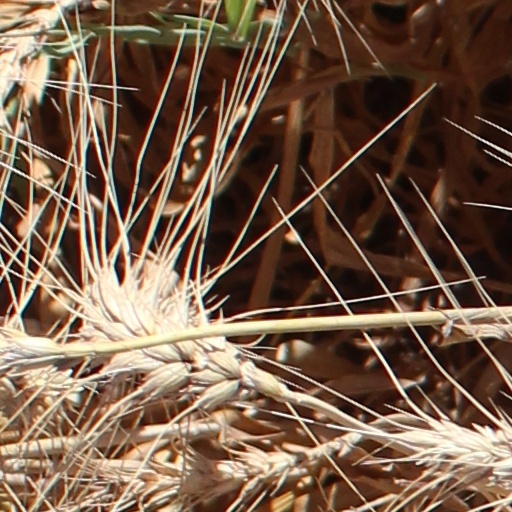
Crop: wheat